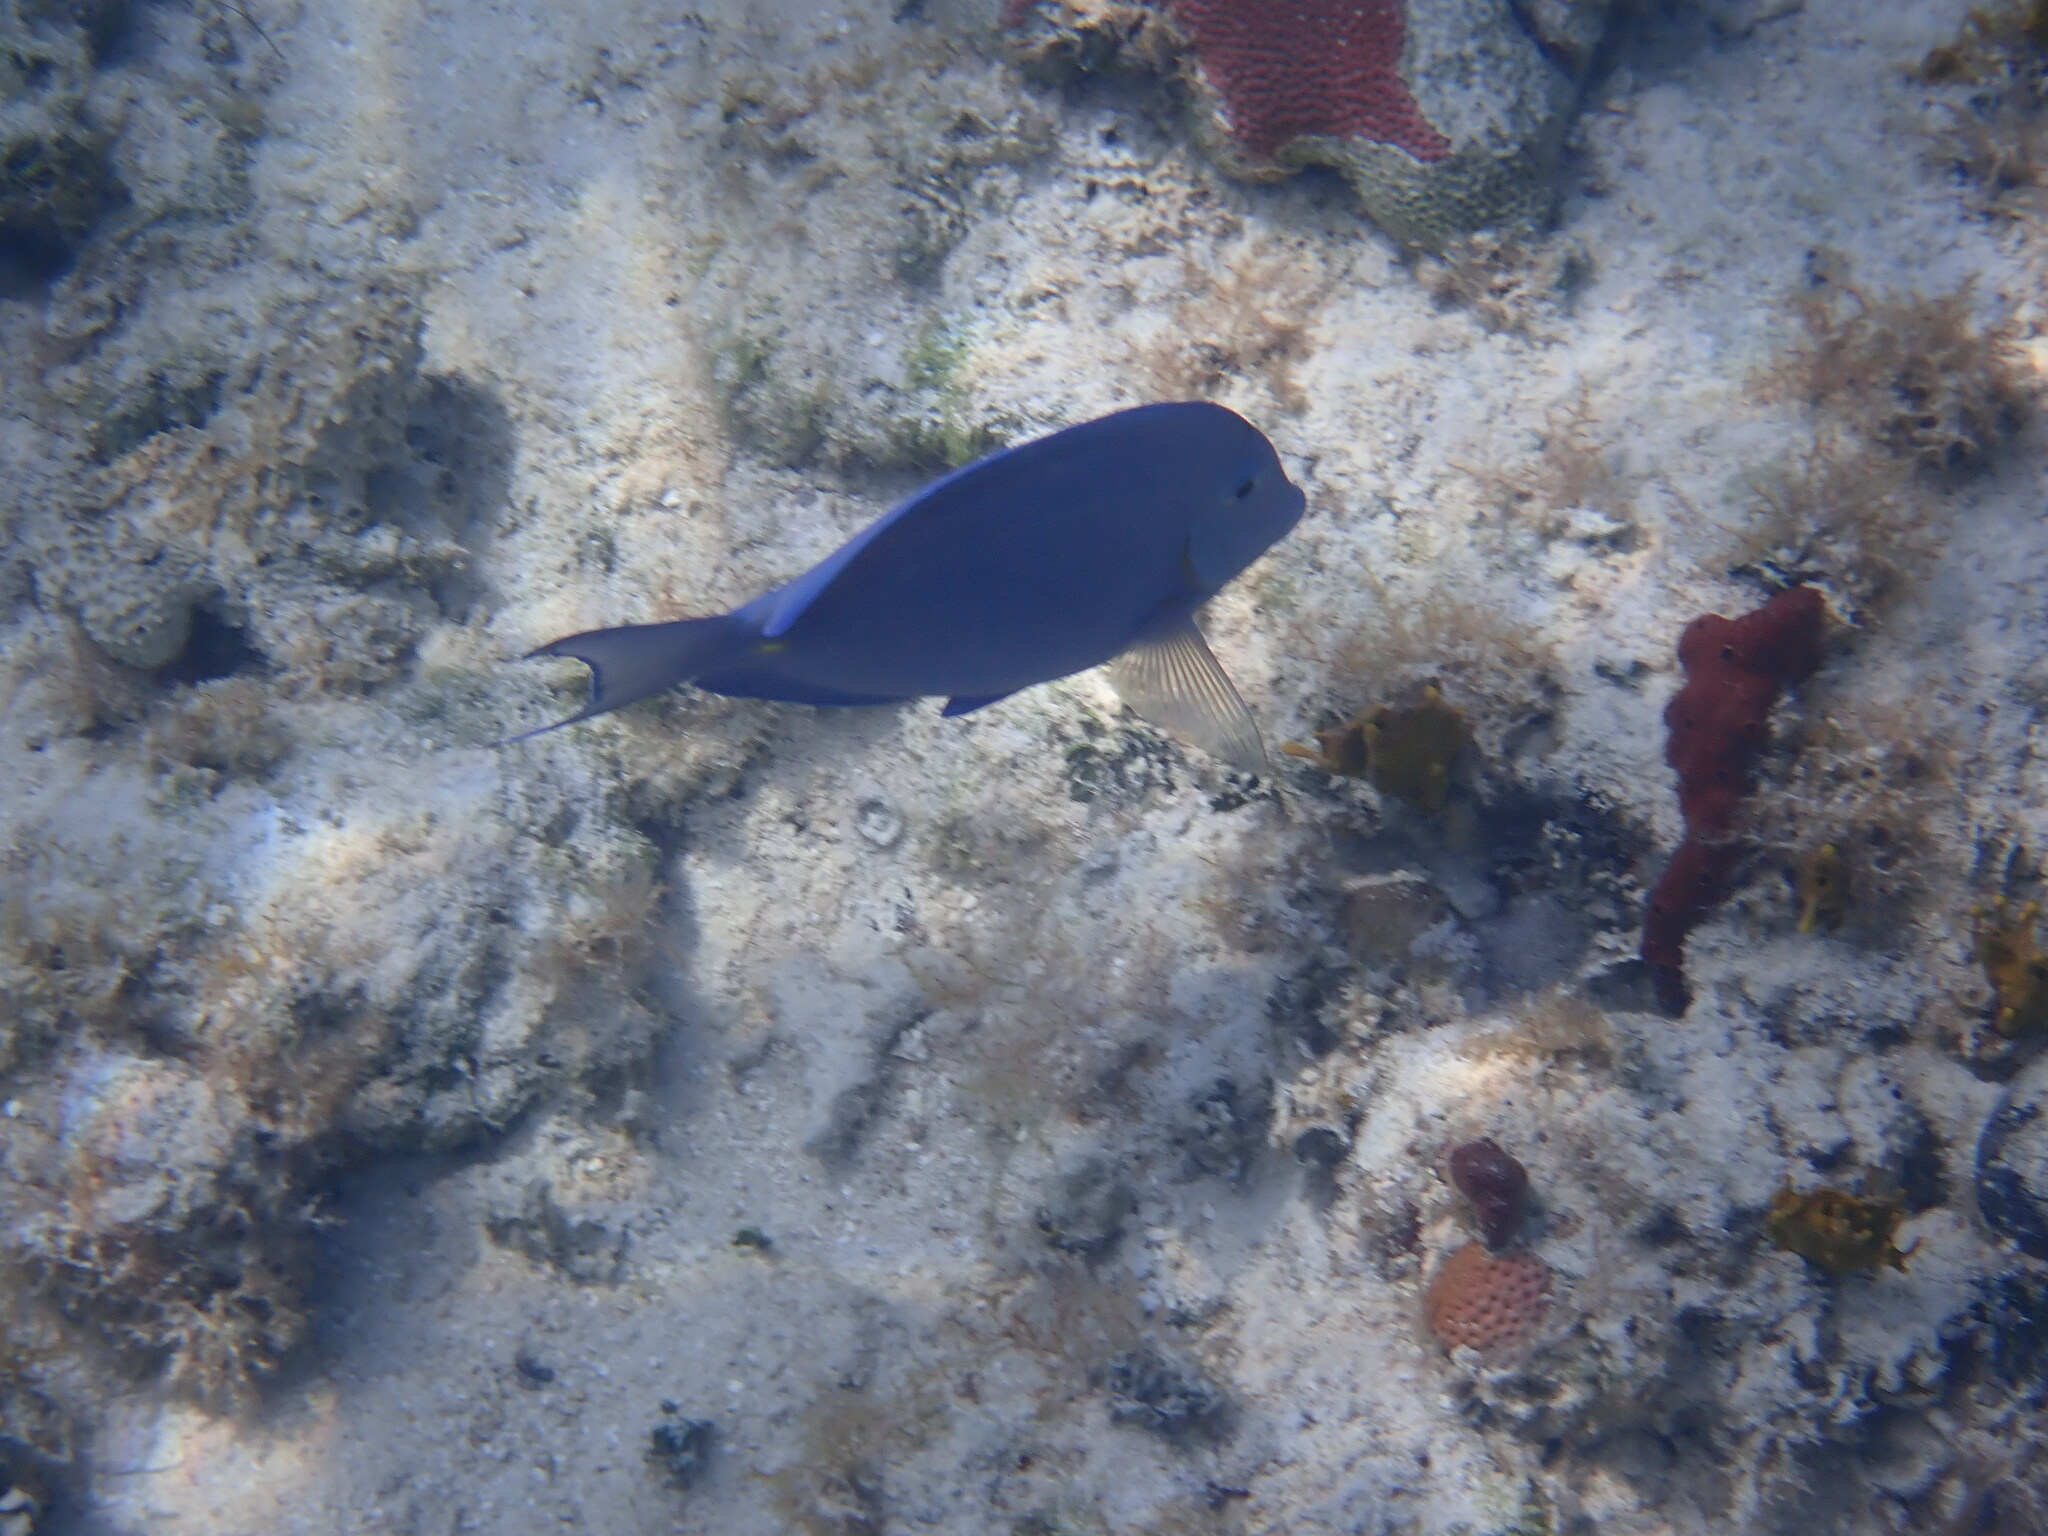
Acanthurus coeruleus (Atlantic Blue Tang)